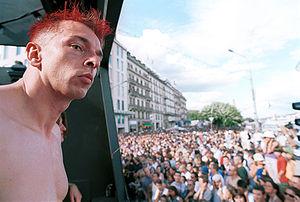
La Lake Parade est une technoparade se déroulant autour de la rade de Genève. Elle est suivie de la Lake Sensation, le plus grand open air gratuit de Suisse romande.